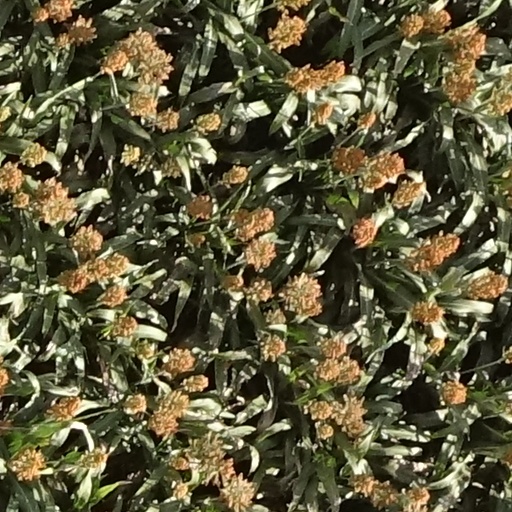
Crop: sorghum